Caesaropapism

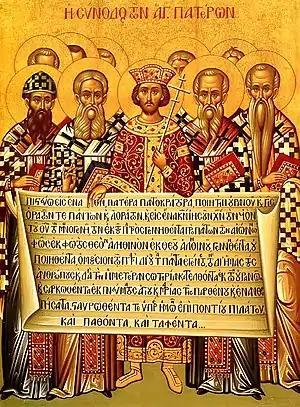
Icon depicting the Roman Emperor Constantine the Great (centre) and the bishops of the First Council of Nicaea (325) holding the Niceno–Constantinopolitan Creed of 381.

Caesaropapism's chief example is the authority that the Byzantine (East Roman) emperors had over the Church of Constantinople and Eastern Christianity from the 330 consecration of Constantinople through the tenth century. The Byzantine emperor would typically protect the Eastern Church and manage its administration by presiding over ecumenical councils and appointing Patriarchs and setting territorial boundaries for their jurisdiction. The emperor exercised a strong control over the ecclesiastical hierarchy, and the Patriarch of Constantinople could not hold office if he did not have the emperor's approval. Such emperors as Basiliscus, Zeno, Justinian I, Heraclius, and Constans II published several strictly ecclesiastical edicts either on their own without the mediation of church councils, or they exercised their own political influence on the councils to issue the edicts. According to Metropolitan Kallistos Ware, the historical reality of caesaropapism stems from the confusion of the Byzantine Empire with the Kingdom of God and the zeal of the Byzantines "to establish here on earth a living icon of God's government in heaven."